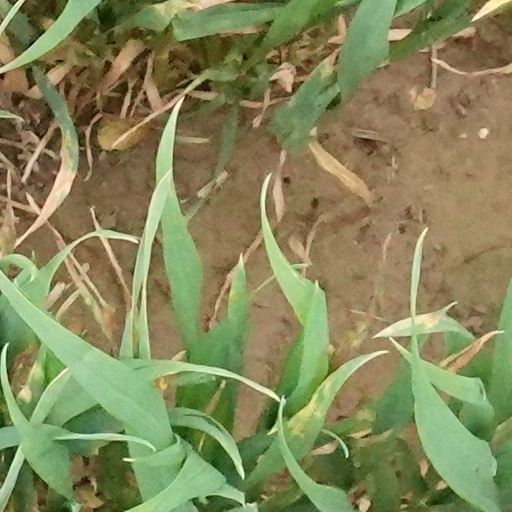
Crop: wheat